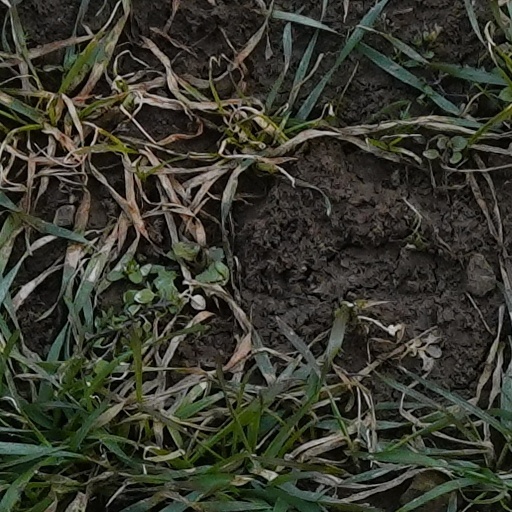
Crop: wheat